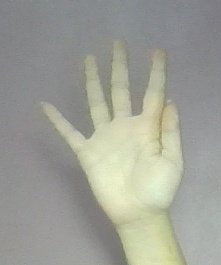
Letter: sheen